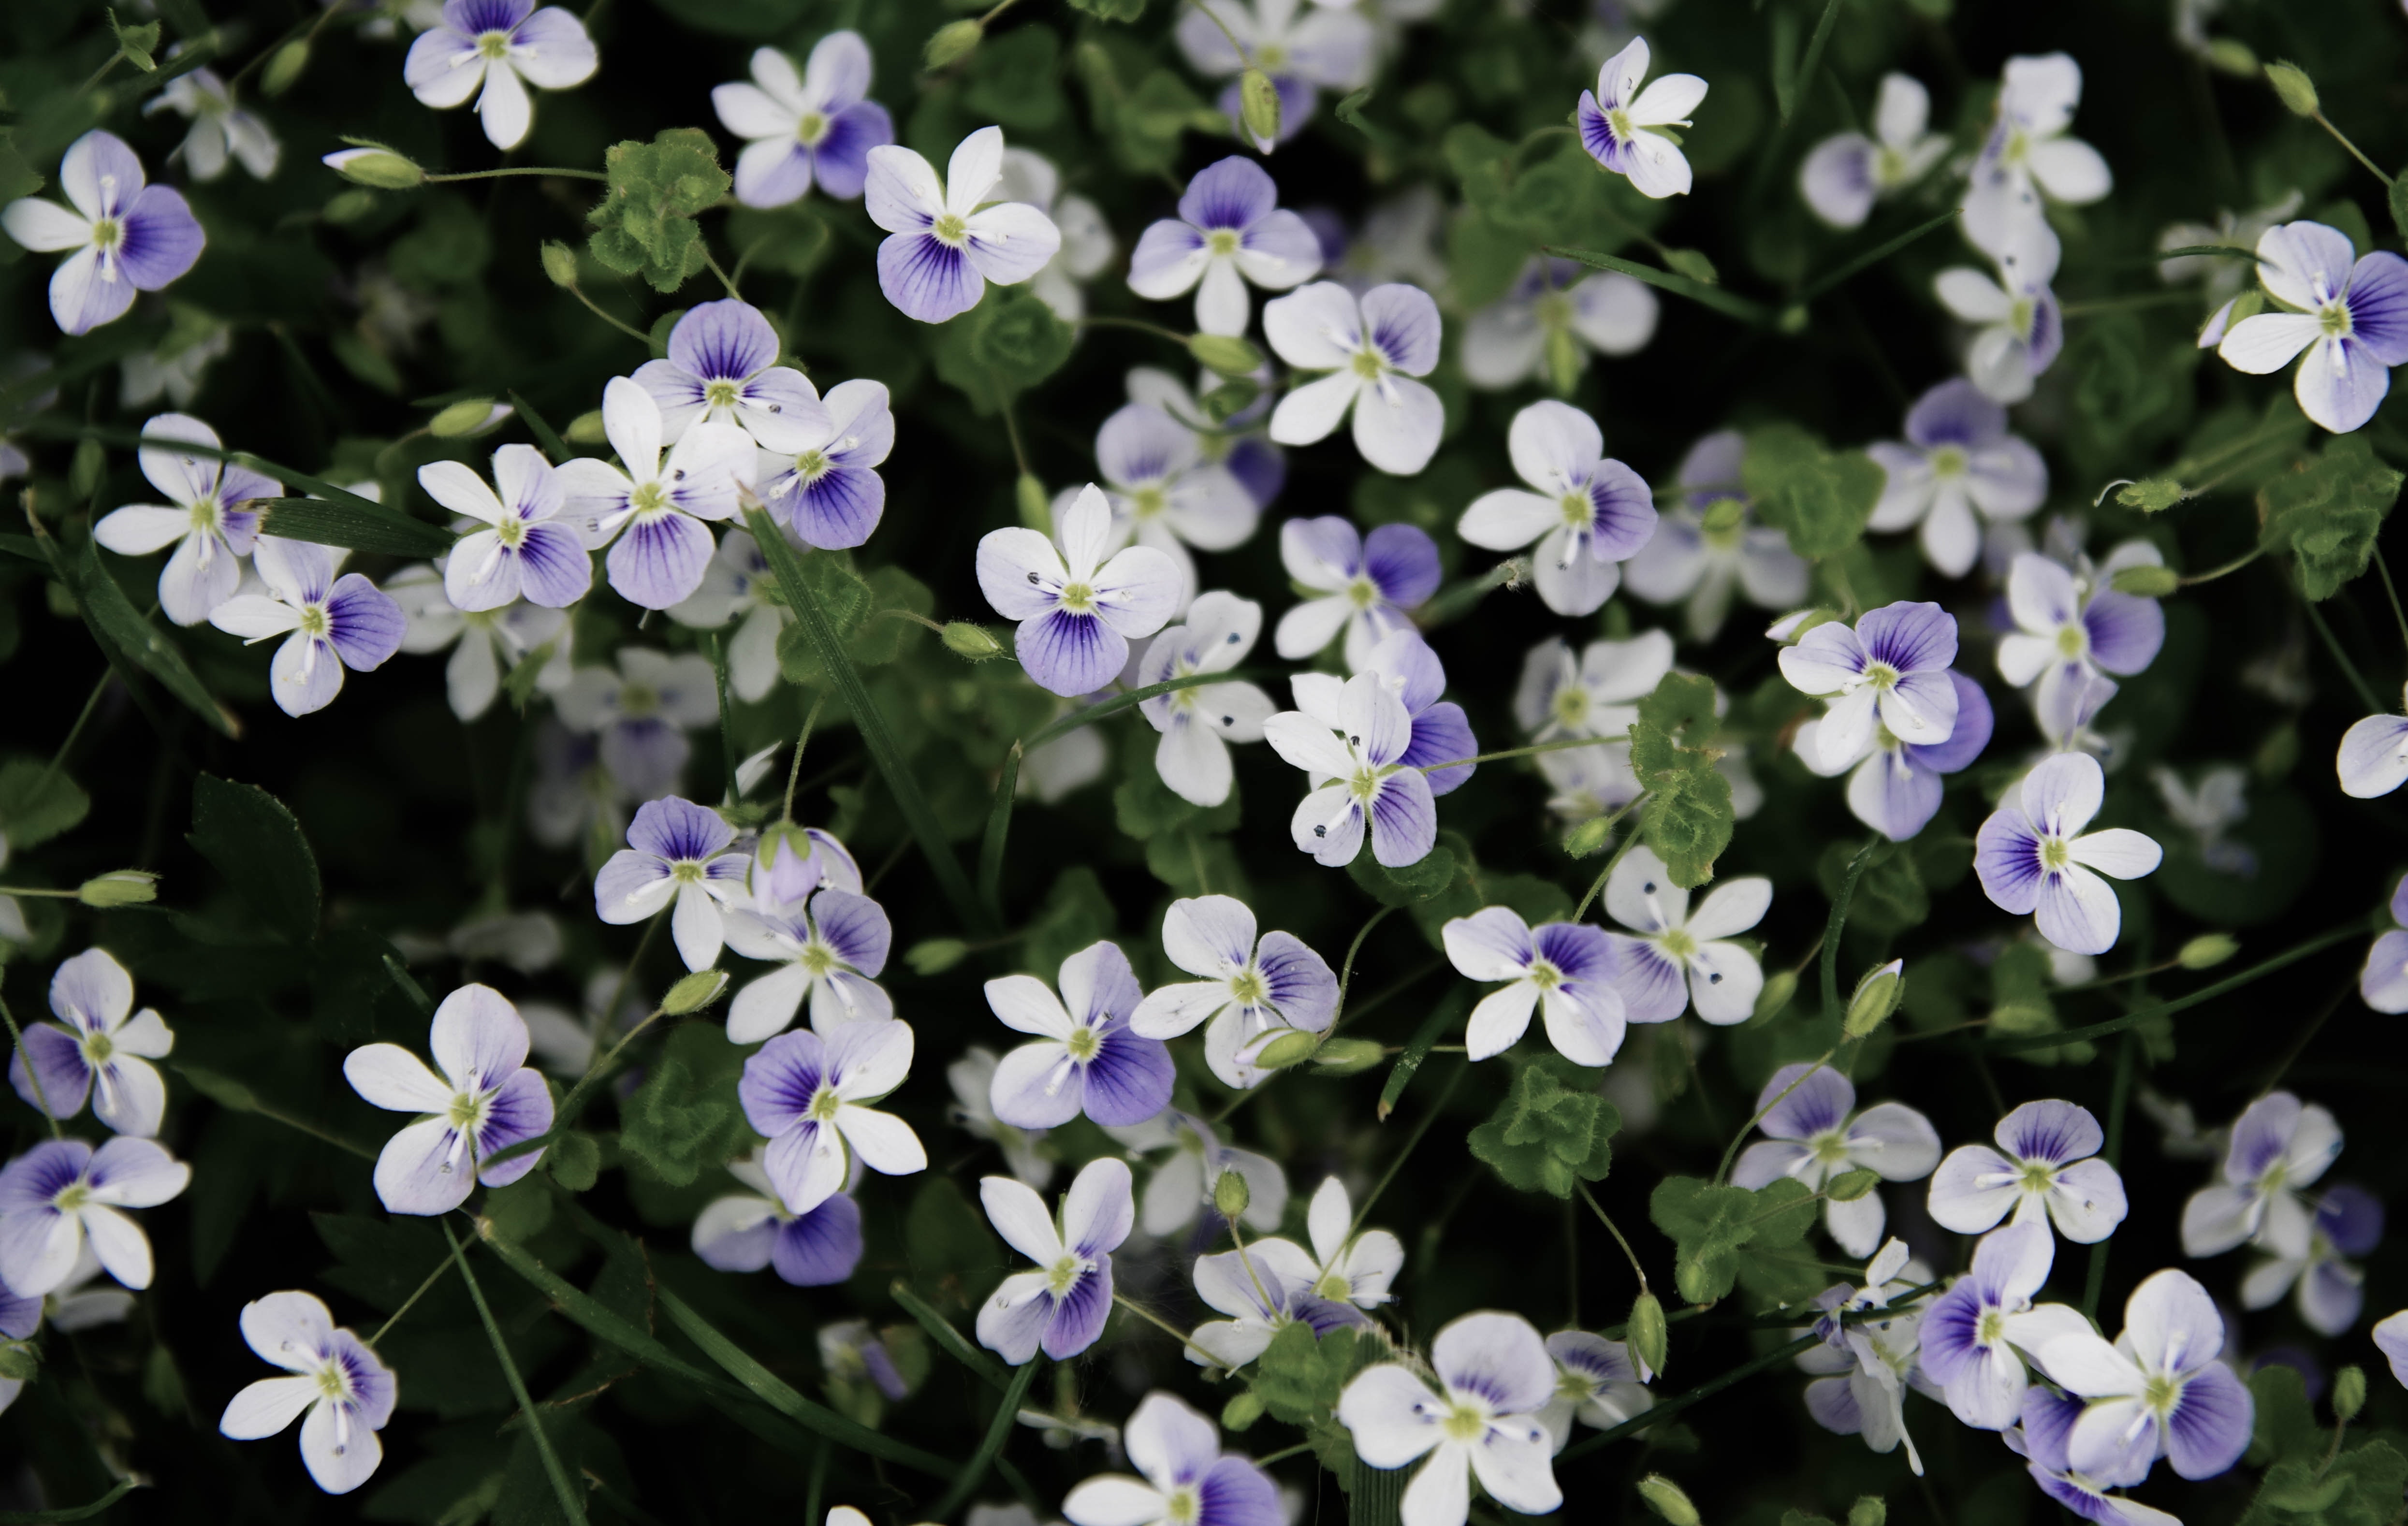
flowering plant, flower, plant, purple, violet, groundcover, petal, aubretia, wildflower, violet family, viola, geranium, lobelia, borage family, wild cranesbill, Dame s rocket, perennial plant